Ermita de Santa Ana

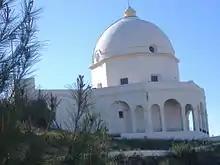
Ermita de Santa Ana

The Ermita de Santa Ana (Chapel of Santa Ana) is located in Chiclana de la Frontera, in the province of Cádiz, Andalusia, southwestern Spain. It is situated on the highest part of the city on the hill of the same name. It was designed by the Cadiz architect Torcuato Cayón de la Vega at the initiative of the brothers Francisco de Paula and José Manjón. After gaining permission from the military as the site was a strategic vantage point, construction occurred between 1772 and 1774. The a porch is a polygon shape with three semicircular holes on pilasters. It is covered with a hemispherical dome with four circular holes to the interior which light the chapel. The entryway opens to the main town of Chiclana and Bay of Cádiz. It has Byzantine, Mozarabic, and Neoclassical features. Inside, it houses a small shrine. A sculpture representing Saint Anne with the Virgin sits within a niche, the work of the Genoese sculptor, Domingo Giscardi, who was based in Cadiz. The chapel is open to the public every Tuesday and July 26, the feast day of Santa Ana.